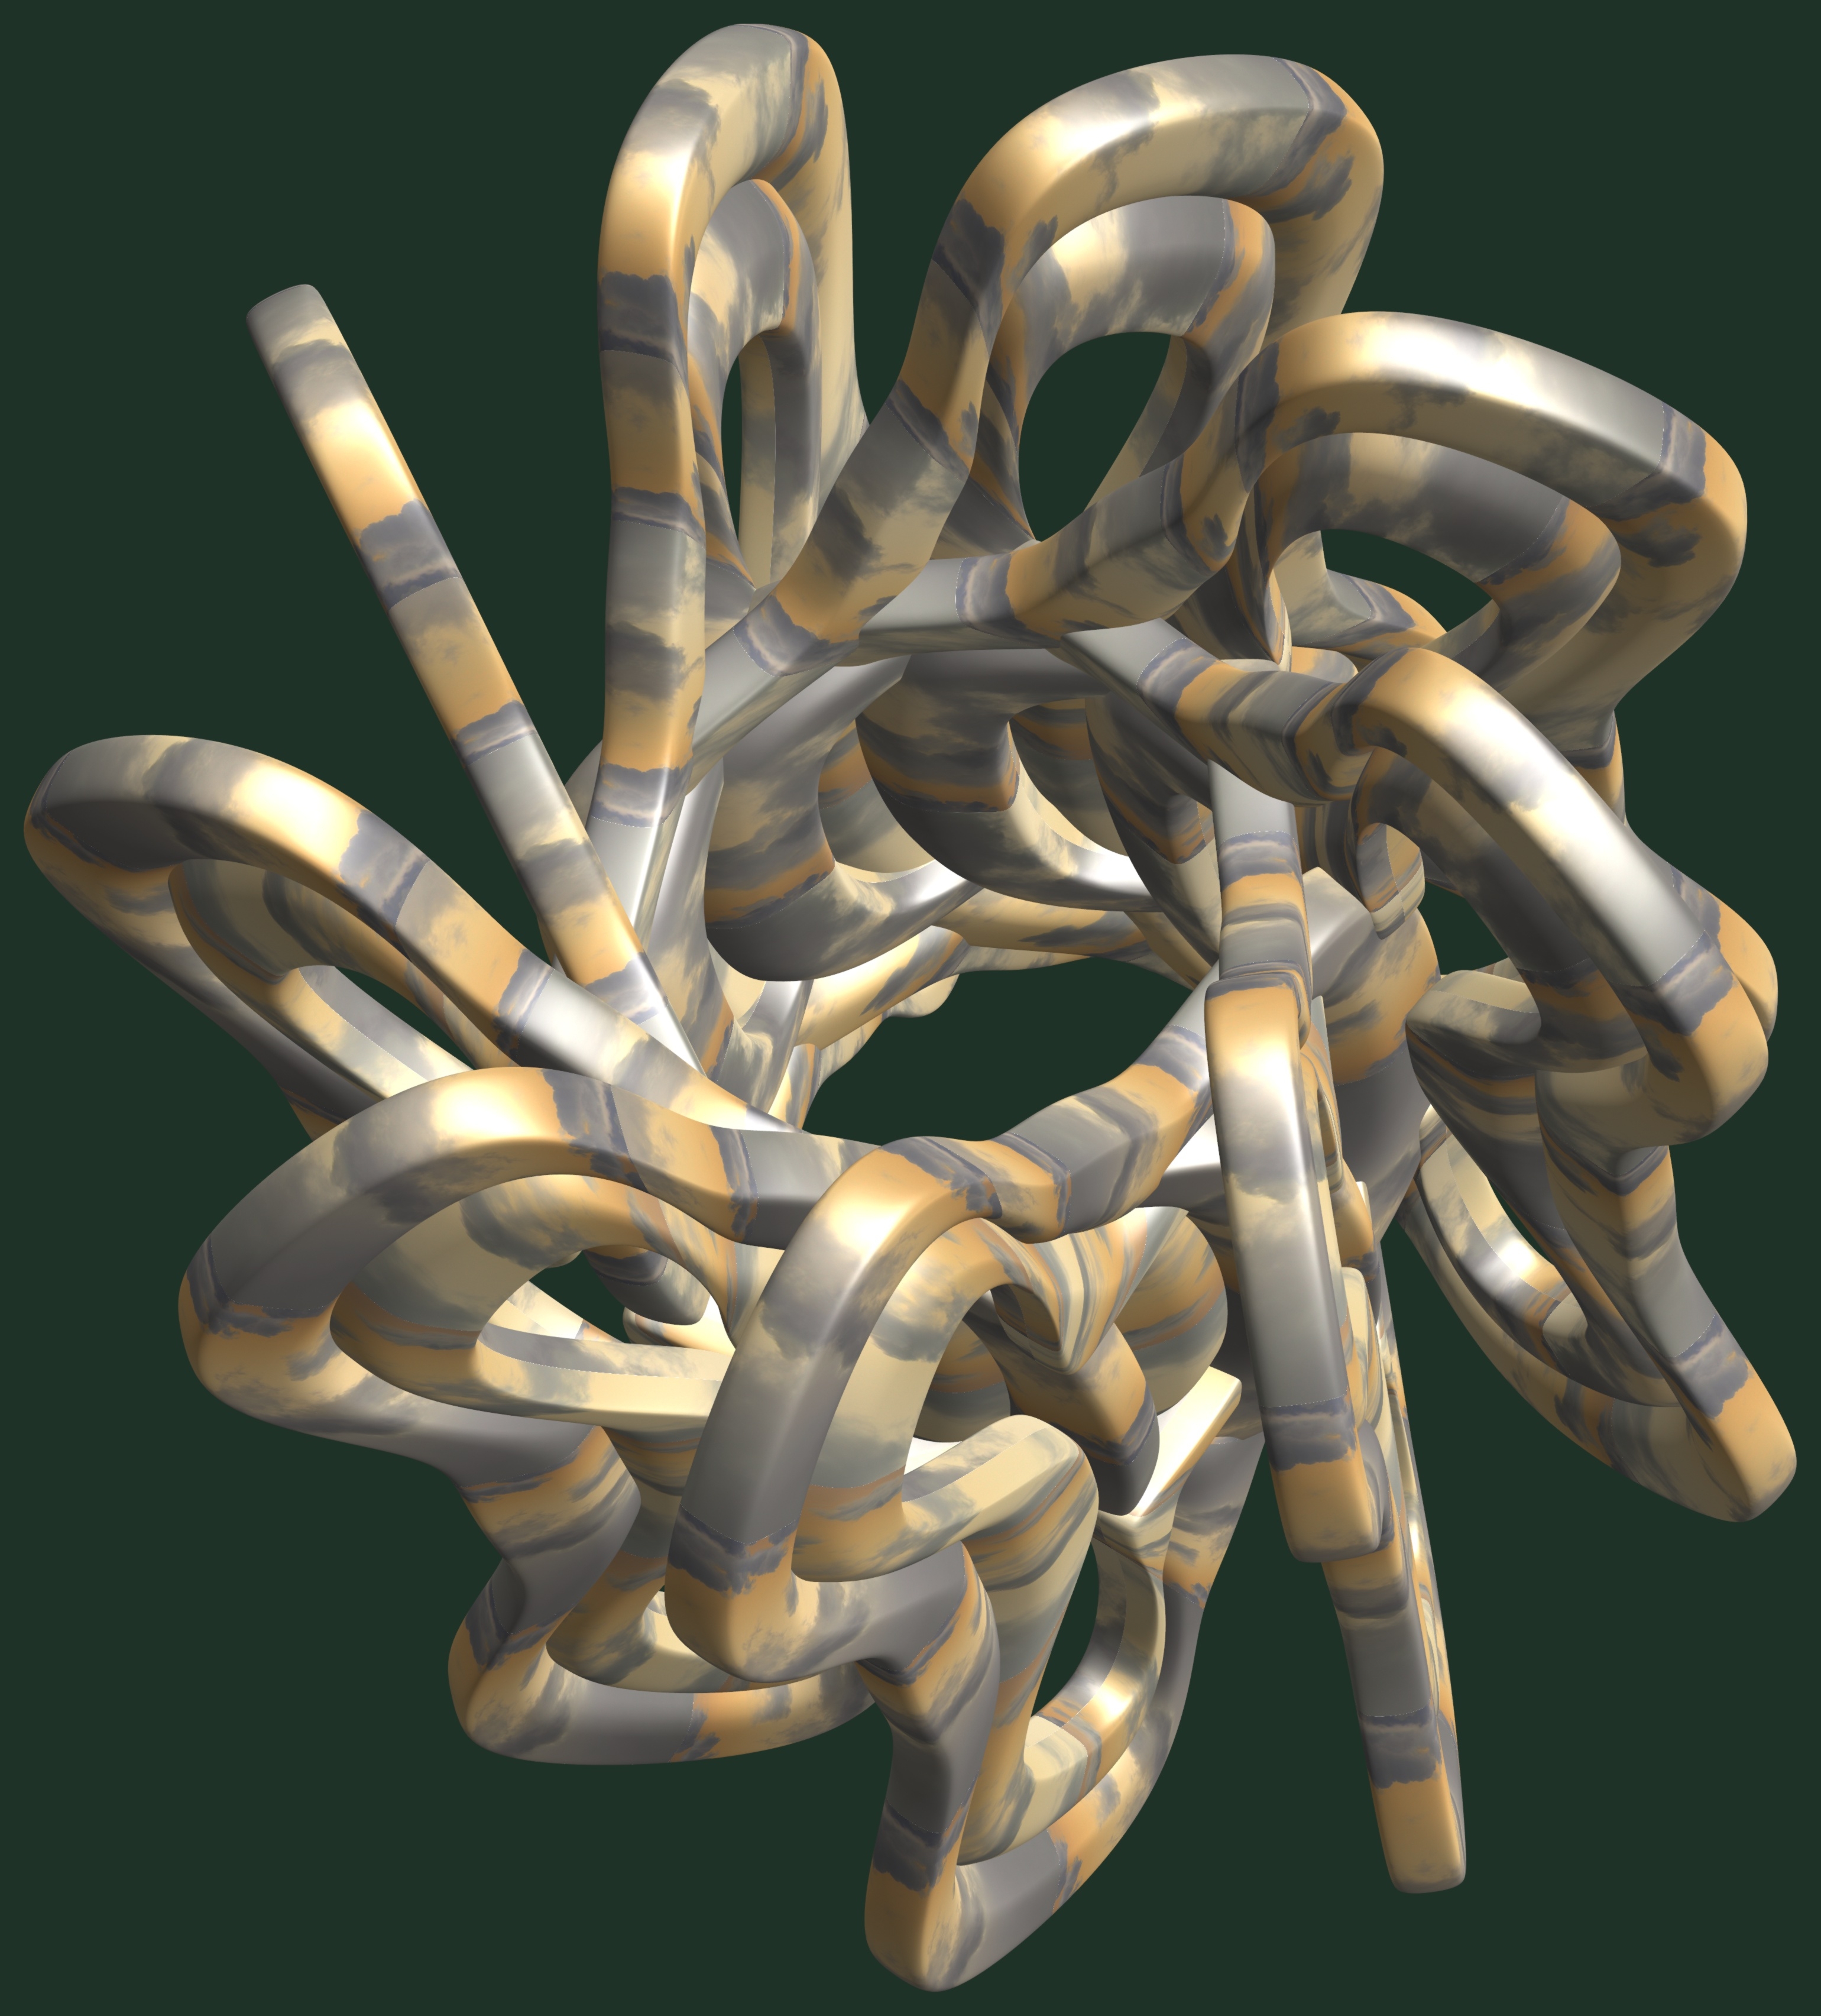
hand, structure, texture, pattern, machine, sculpture, design, symmetry, 3d, graphic, torus, mathematica, cg, parametricplot3d, code, program, algorithm, abstruct, mapping